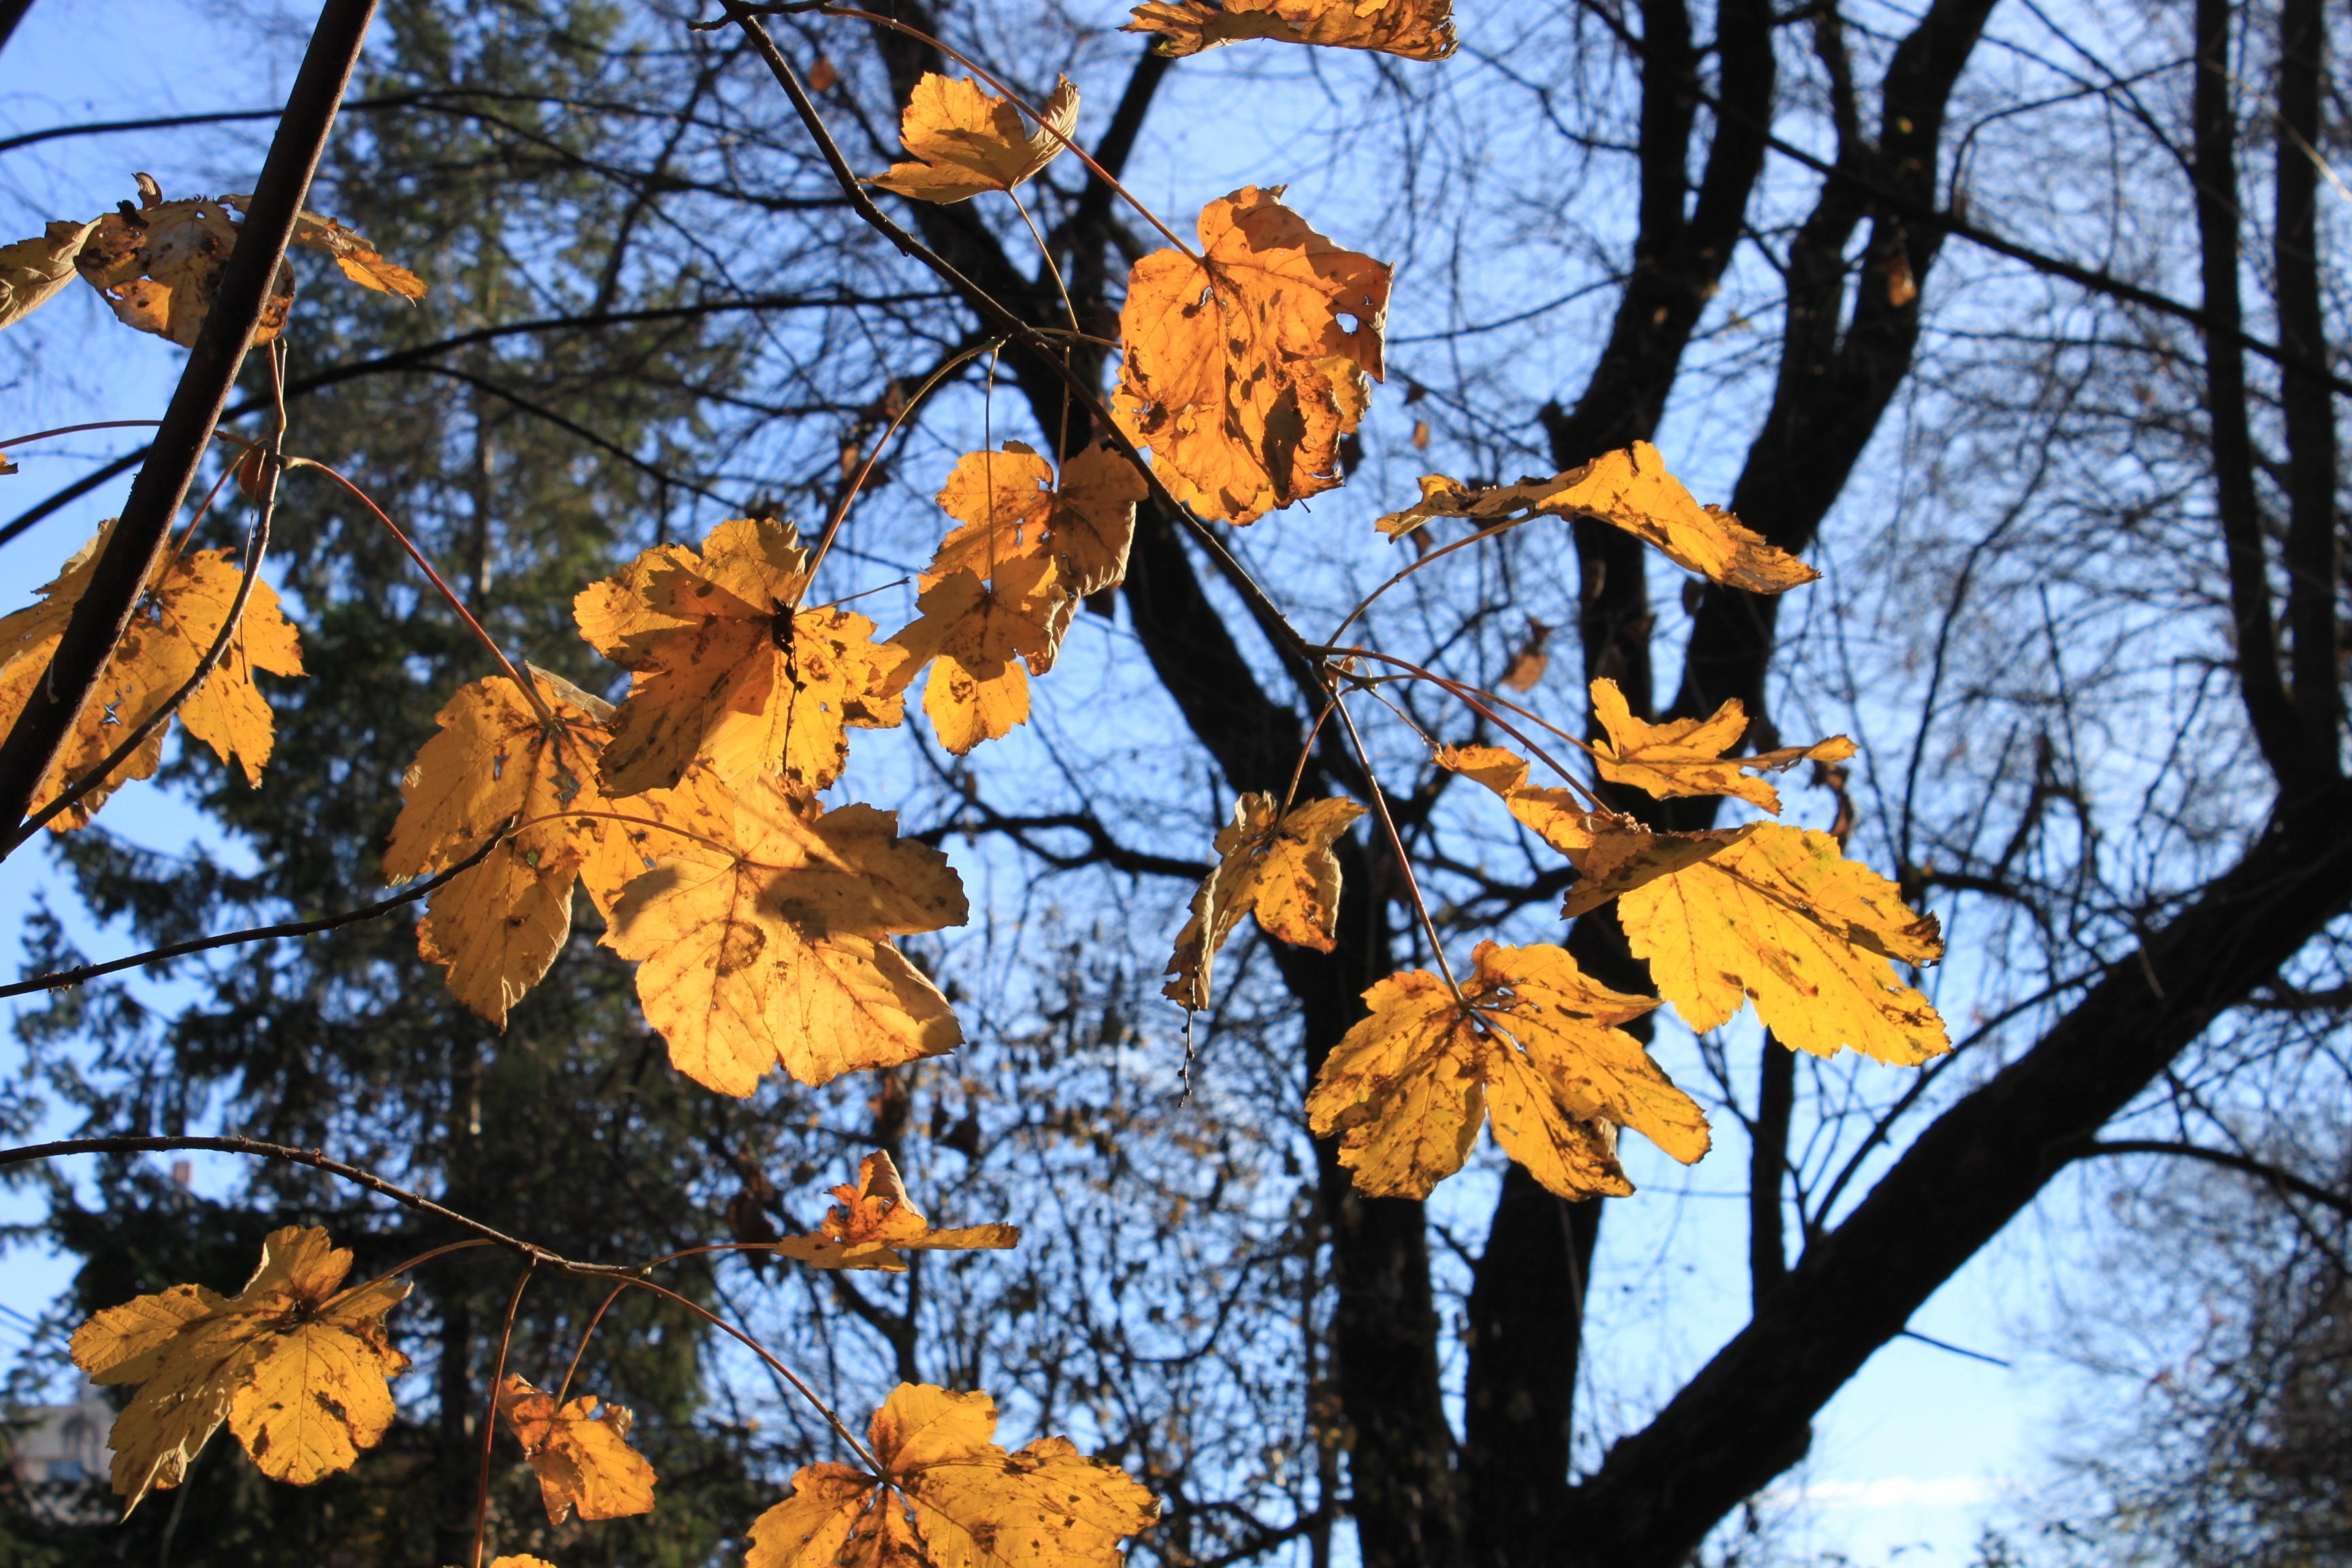
tree, branch, winter, plant, sunlight, leaf, fall, orange, golden, red, autumn, yellow, season, trees, leaves, deciduous, flowering plant, woody plant, land plant